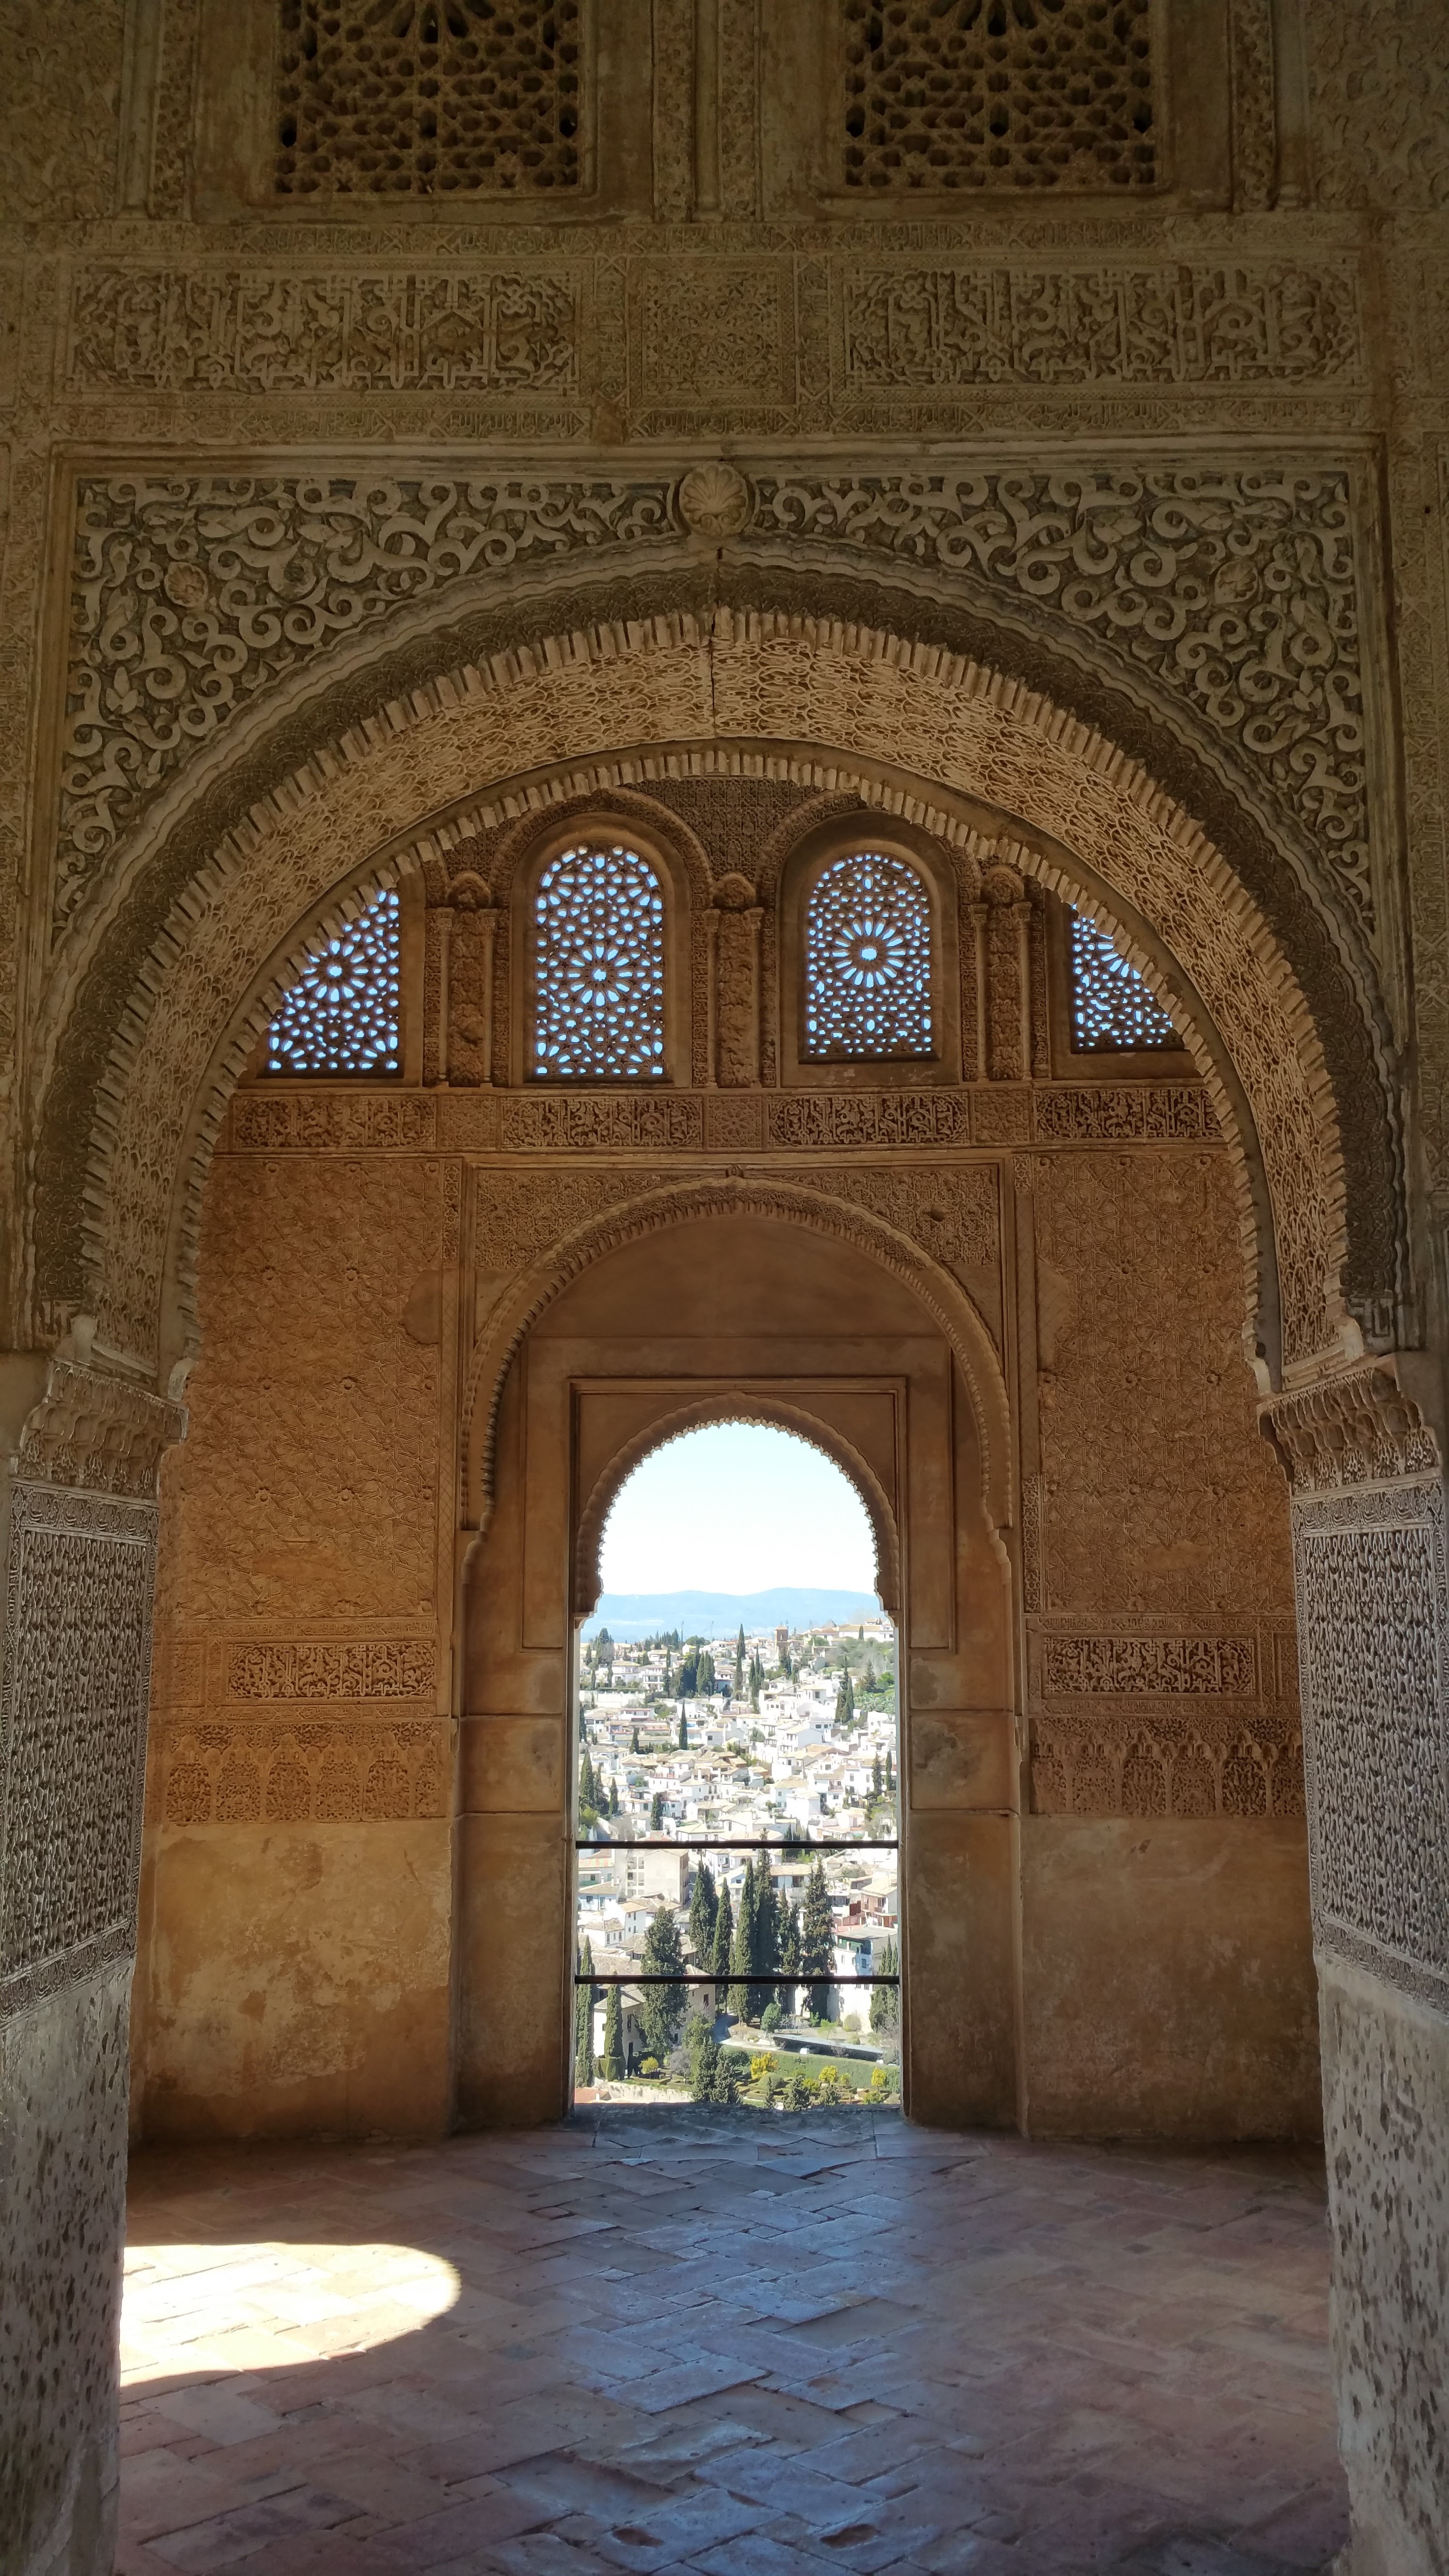
architecture, building, palace, arch, castle, landmark, chapel, place of worship, fortress, temple, monastery, symmetry, mosque, history, abbey, royal, granada, alhambra, calat alhamra, pavillon, ancient history